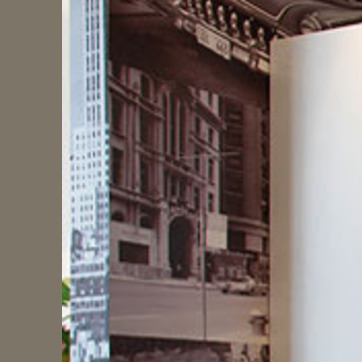
Material: wallpaper